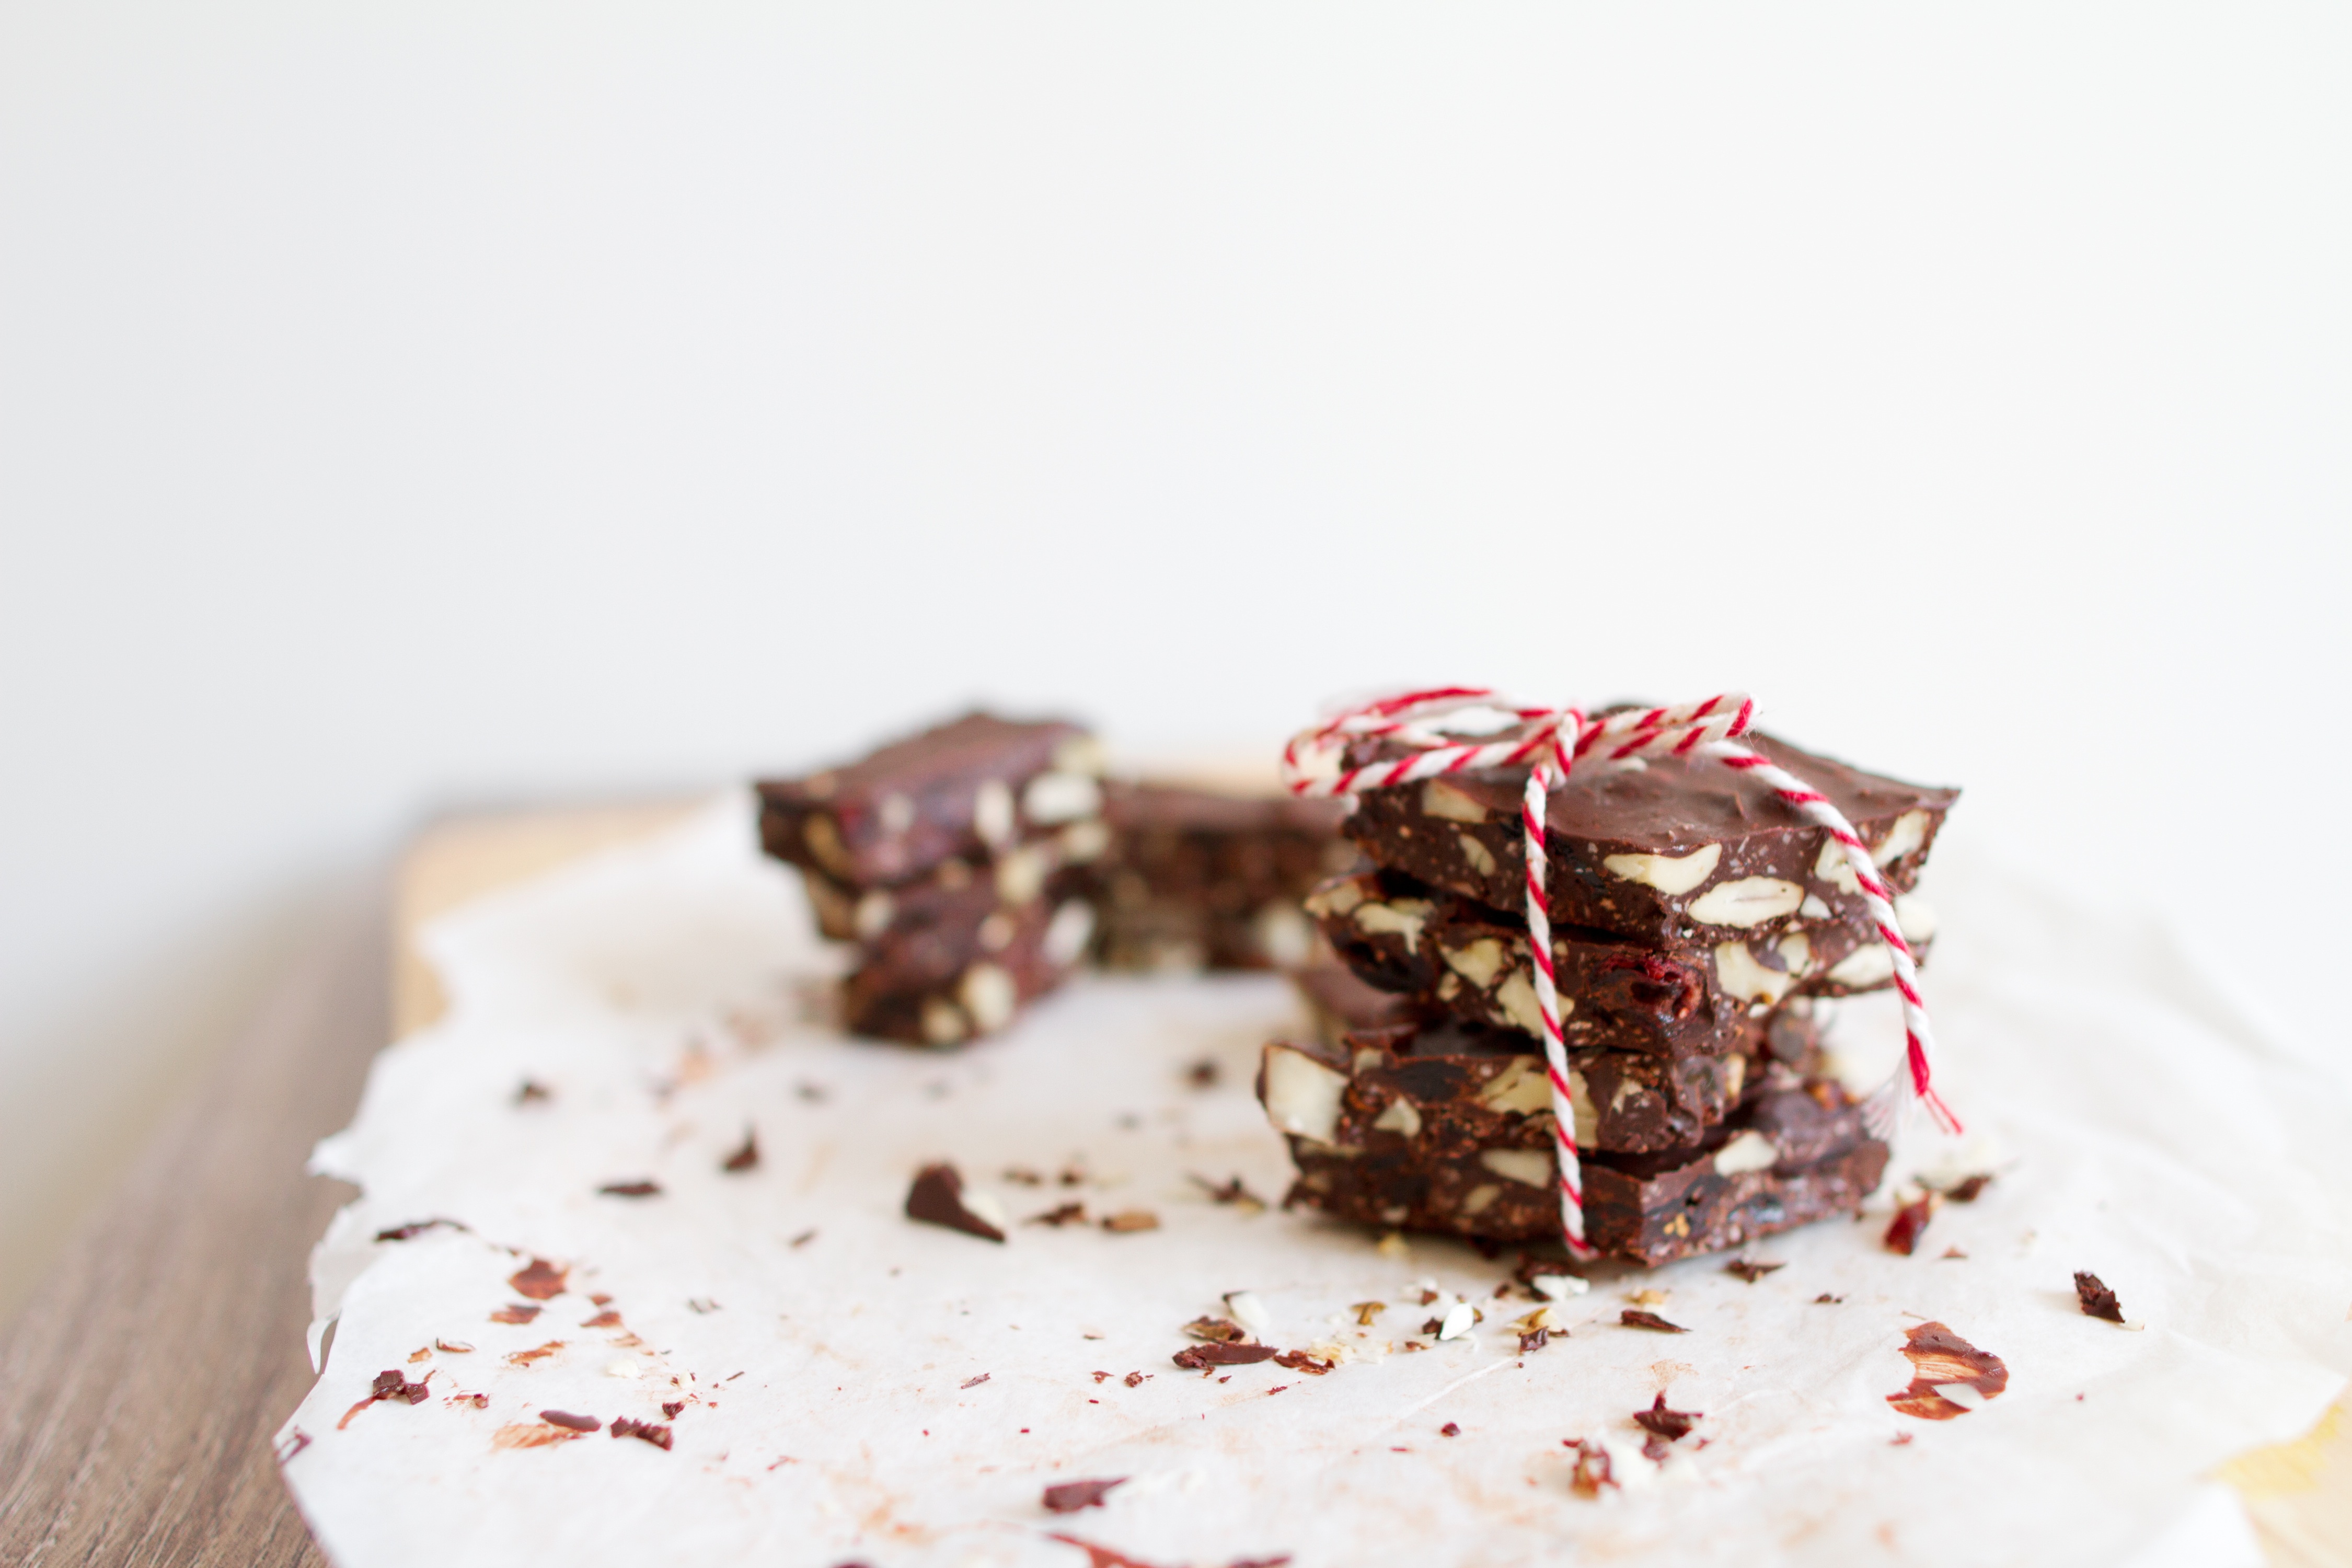
sweet, dish, food, cooking, produce, kitchen, chocolate, dessert, cuisine, fudge, chocolate cake, coconut, cookies, flavor, unhealthy, snack food, chocolate brownie